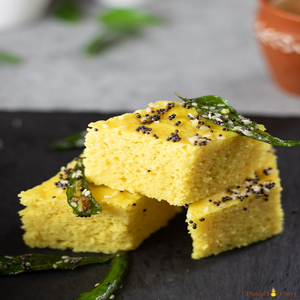
Dish: dhokla